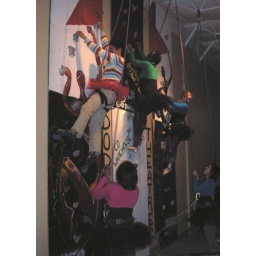
Pseudodance performing-- in pointe shoes on a rock wall!